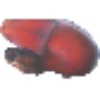
Label: red_banana